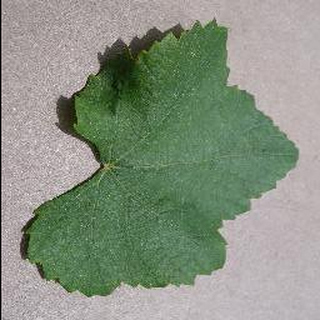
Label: healthy_grape